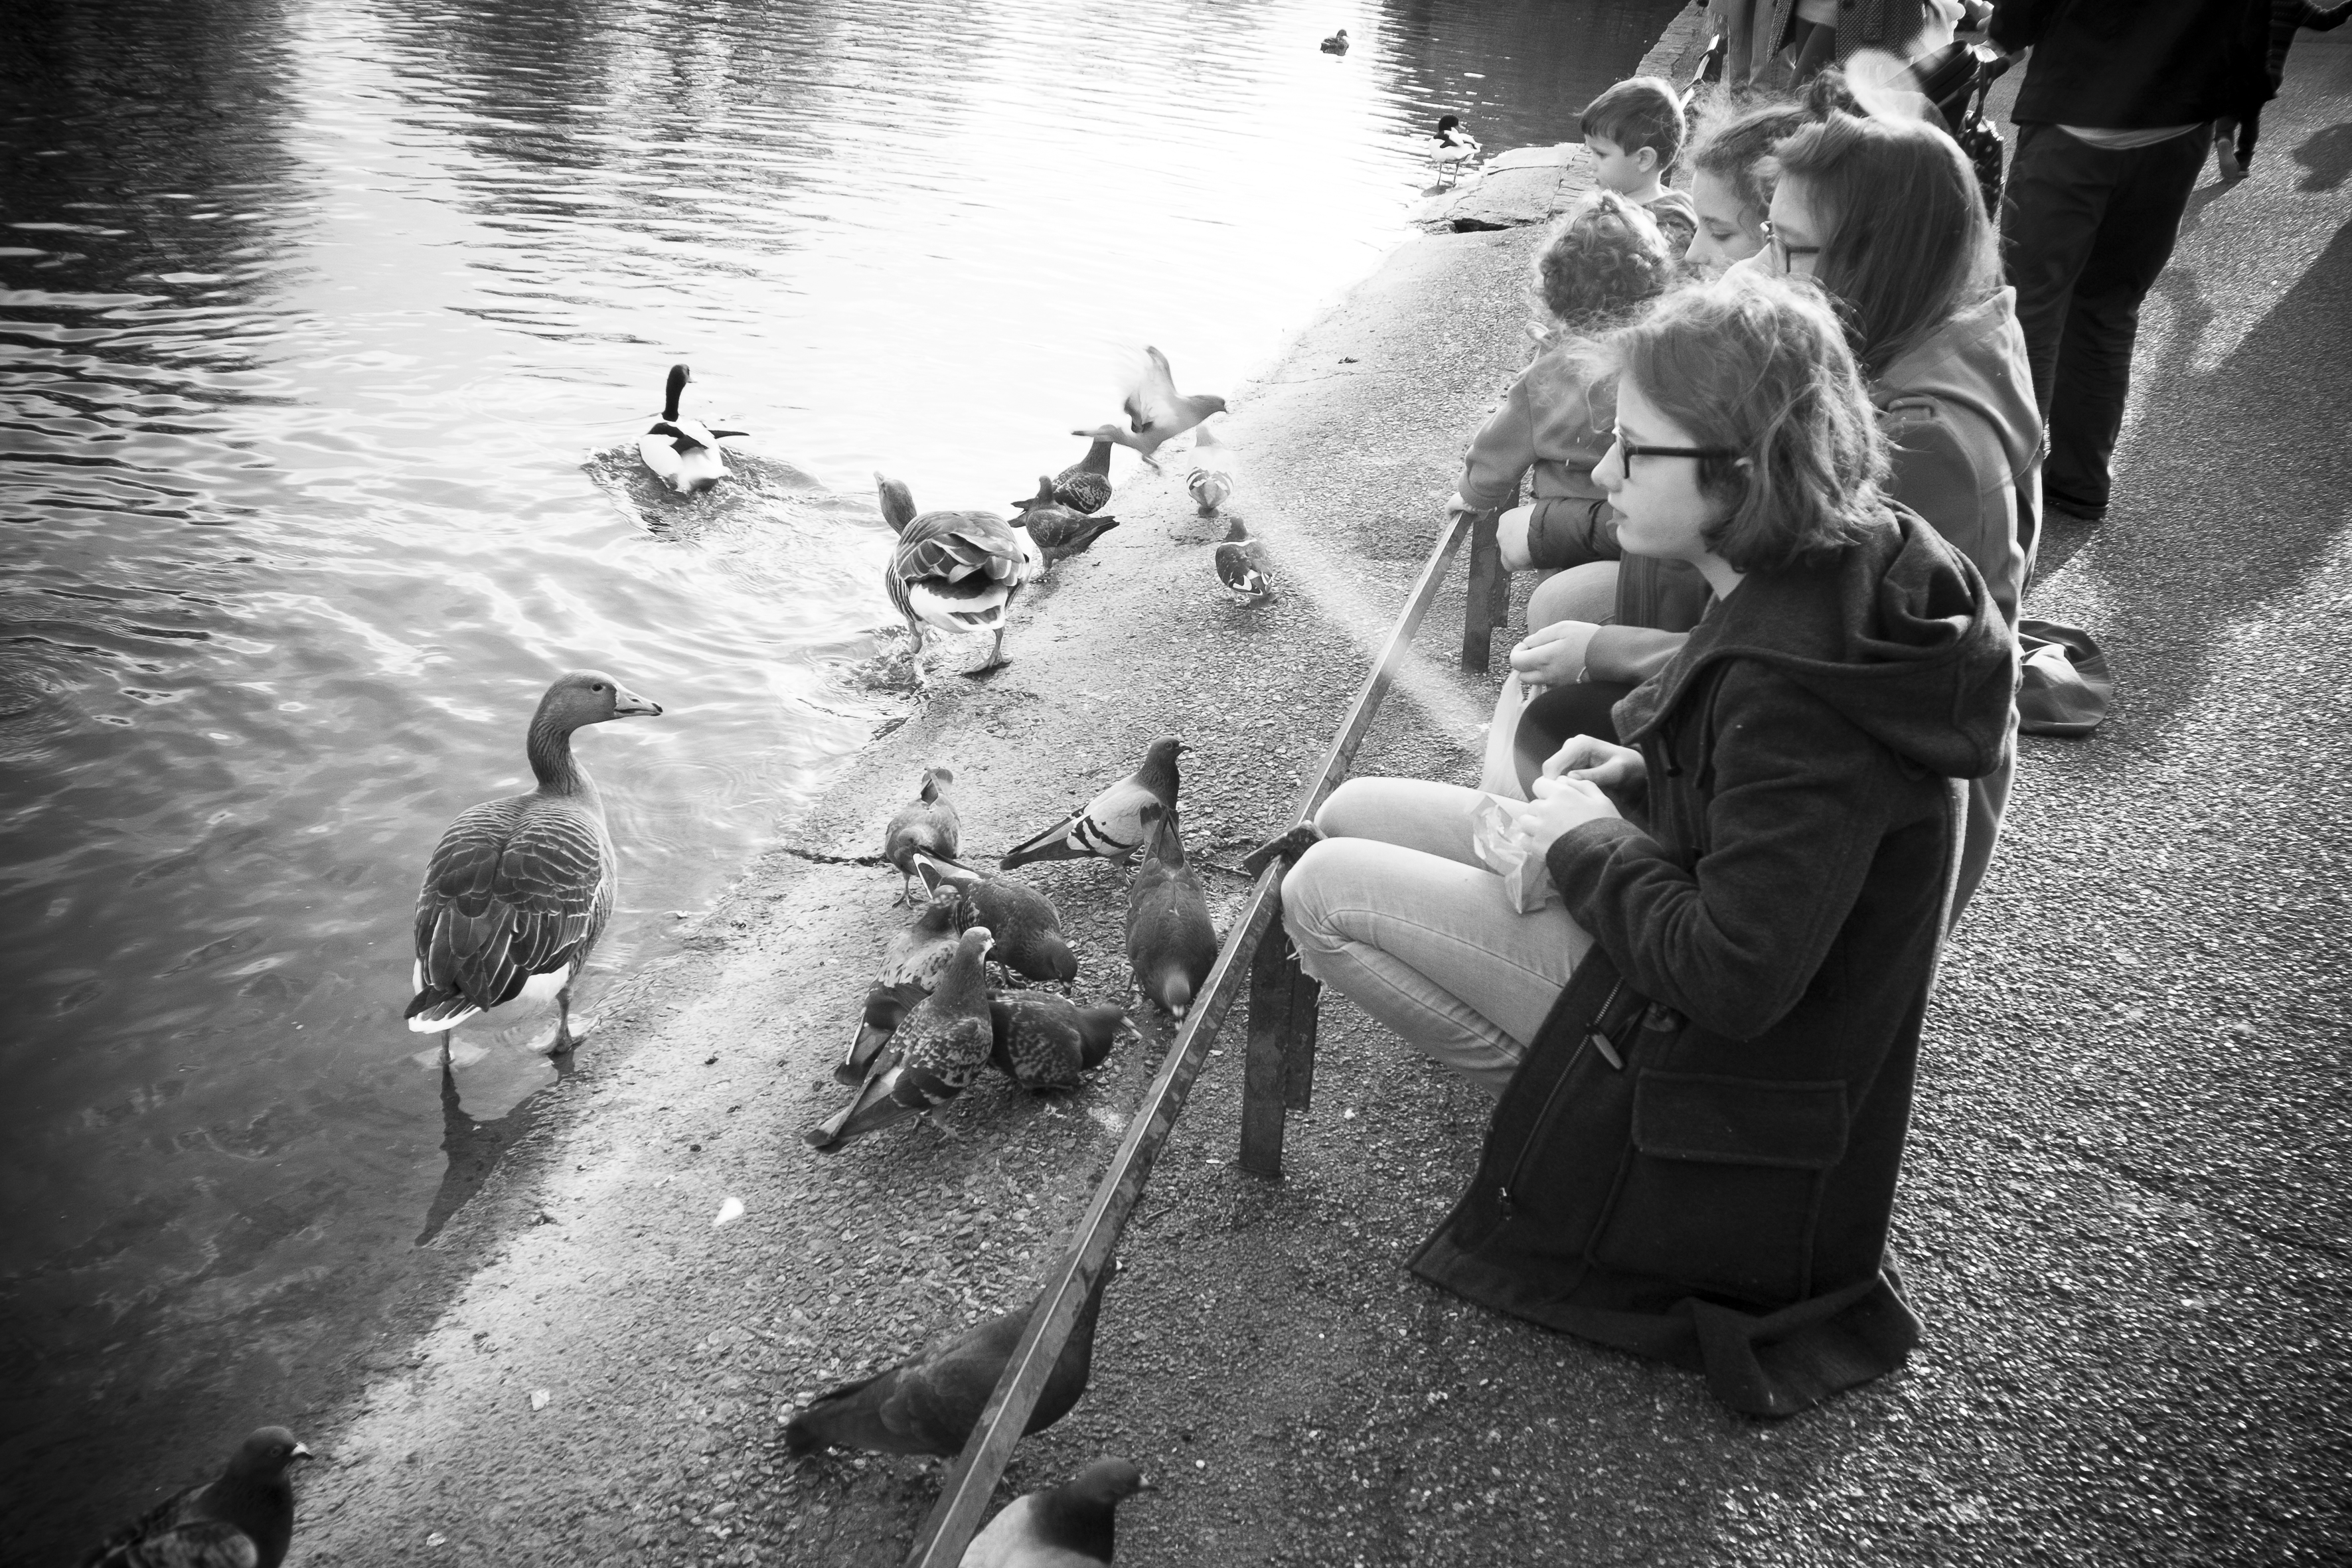
black and white, people, street, photography, urban, travel, fujifilm, monochrome, uk, england, bw, blackandwhite, blackwhite, london, ngc, photograph, noiretblanc, unitedkingdom, image, fuji, fujixt1, fujix, monochrome photography